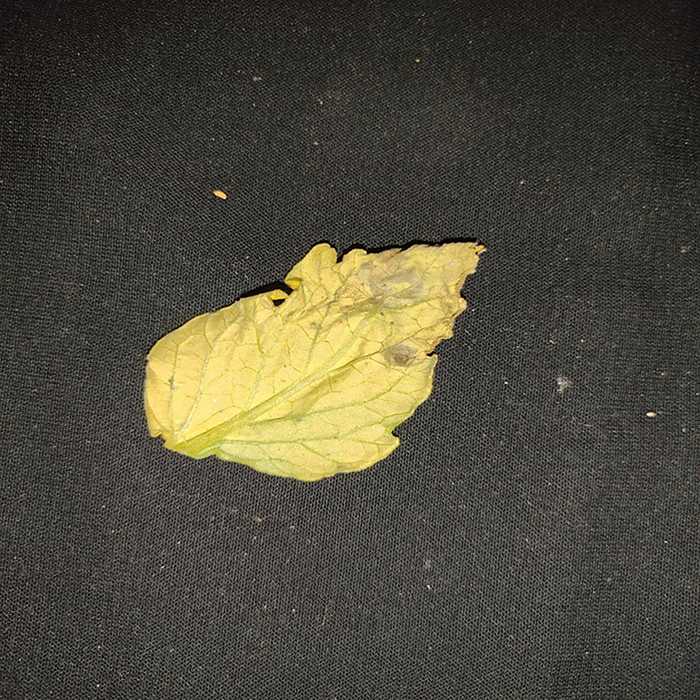
Plant: Tomato
Label: Tomato Bacterial spot